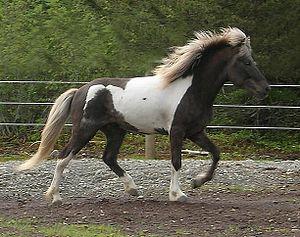
Le gène Silver est un gène dominant du cheval, assez rare, qui agit sur le pigment noir et lui donne une apparence argentée. Il ajoute aussi de petites pommelures plus claires sur le pelage de temps en temps, d'où son nom anglais de silver dapple. Le gène silver est assez rare, les principales occurrences survenant chez les races du Rocky Mountain Horse, du Comtois. Il ne faut pas le confondre avec le gène flaxen, qui n'agit que sur l'alezan.